Symi

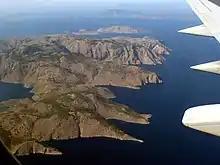

Symi is part of the Dodecanese island chain, located about north-northwest of Rhodes and from Piraeus, the port of Athens, with of mountainous terrain. Its nearest land neighbors are the Datça and Bozburun peninsulas of Muğla Province in Turkey. Its interior is characterised by small valleys, and its coastline alternates between rocky cliffs, beaches and isolated coves.